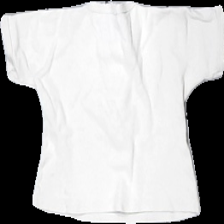
View: back
Type: Top
Category: Children
Brand: Missing
Colors: White, Red, Black, Multicolor
Material: 100% cotton
Pattern: Floral print
Cut: Regular, Cropped
Size: 80
Season: All
Price range: <50
Recommended usage: Reuse
Comment: Vintage